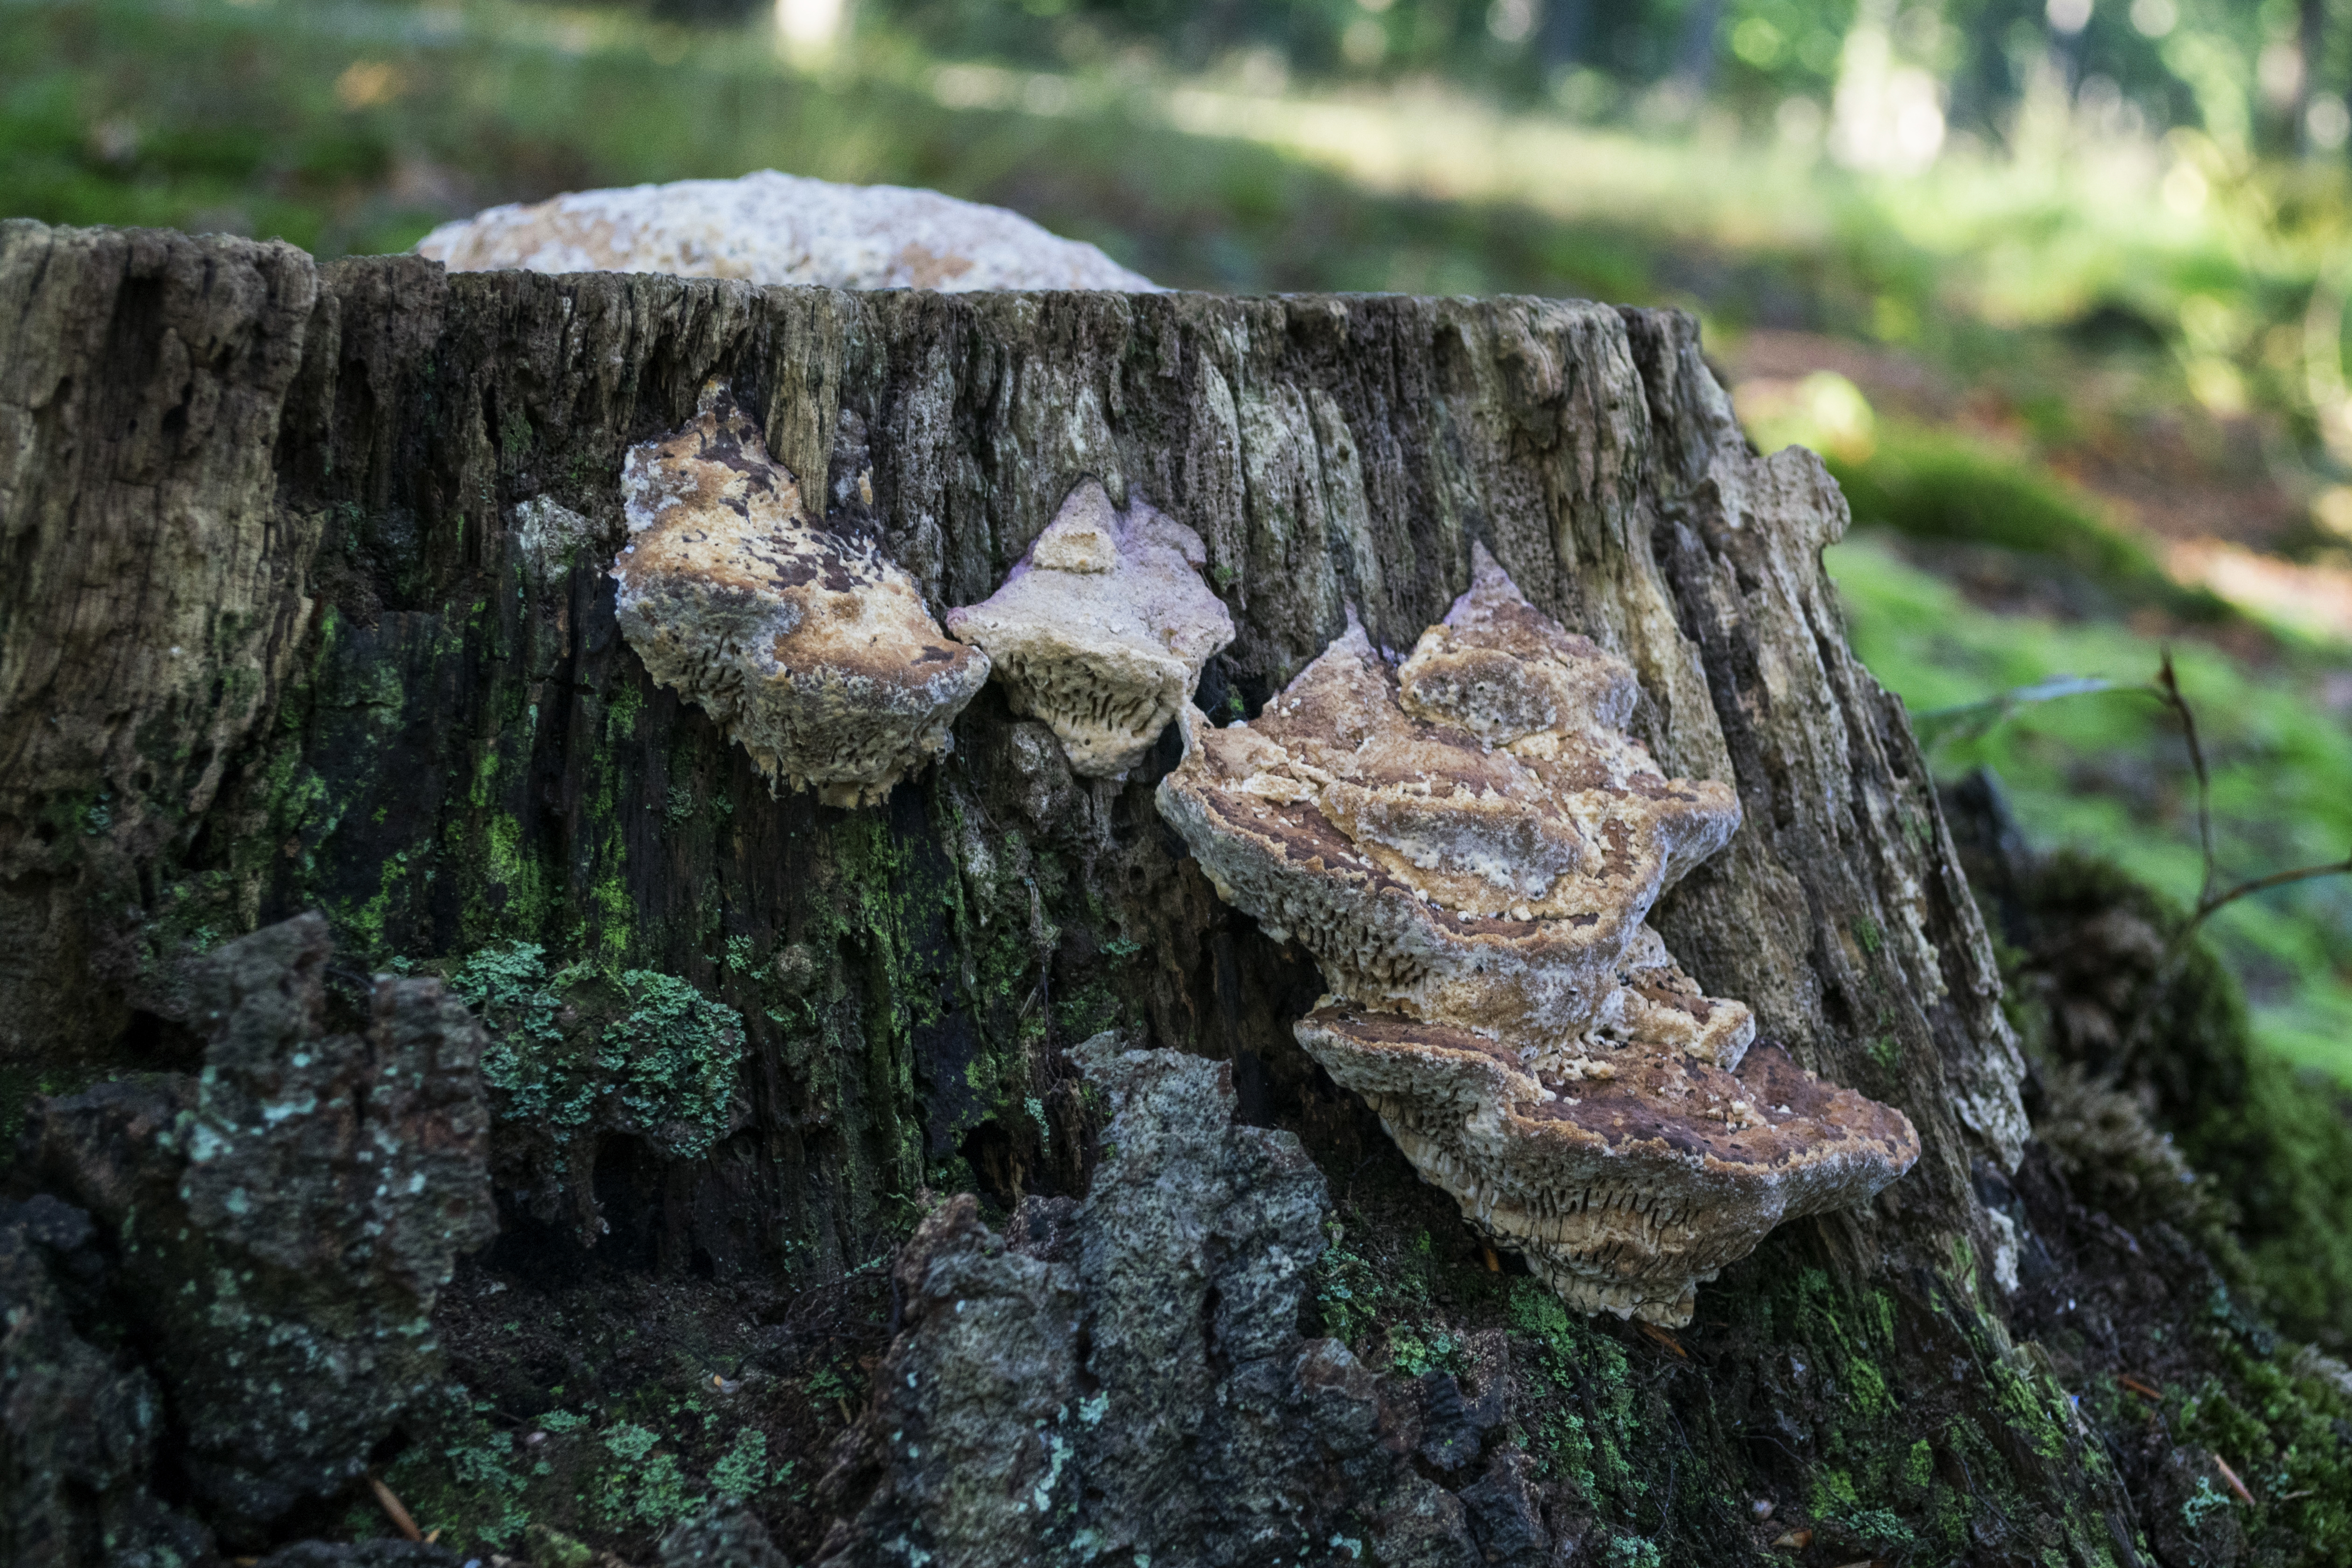
tree, nature, forest, outdoor, rock, plant, wood, leaf, trunk, photo, wildlife, green, autumn, soil, mushroom, nikon, funghi, flora, fauna, fungus, holland, nederland, netherlands, dutch, outdoorphotography, picture, photograph, fotos, foto, woodland, tree stump, habitat, mold, paulvandevelde, pdvandevelde, padagudaloma, natuurfotografie, naturephotographer, dordrecht, nederlandinfotos, pvdvfotografie, pdvandeveldedordrecht, nederlandsefotografie, dutchphotogaraphy, totallydutch, fotografienederland, hollandsefotografie, fotografieholland, zwam, macro photography, natural environment, woody plant, medicinal mushroom, agaricomycetes, paulvandeveldedordrecht